HNLMS Willem van der Zaan (ML-2)

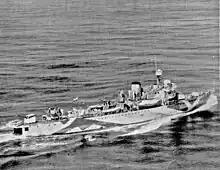
"Willem van der Zaan" in camouflage during war time, date unknown.

On 13 November "Willem van der Zaan" left Britain for the Netherlands East Indies. Her route took her to Ponta Delgada in the Azores, where two deserters jumped overboard as the ship set sail. One made it back to the occupied Netherlands, while the other drowned. From there she sailed to Freetown, then to Cape Town, Durban and Port Louis, arriving at Tanjung Priok, Batavia, on 14 January 1941. After an overhaul "Willem van der Zaan" was stationed in the Riouw Archipelago near Singapore, from early April. On 8 December 1941 after the war with Japan began she laid planned minefields until 19 December. From 23 December she was deployed as escort to merchant ships, and was overhauled at Surabaya at the end of the month.